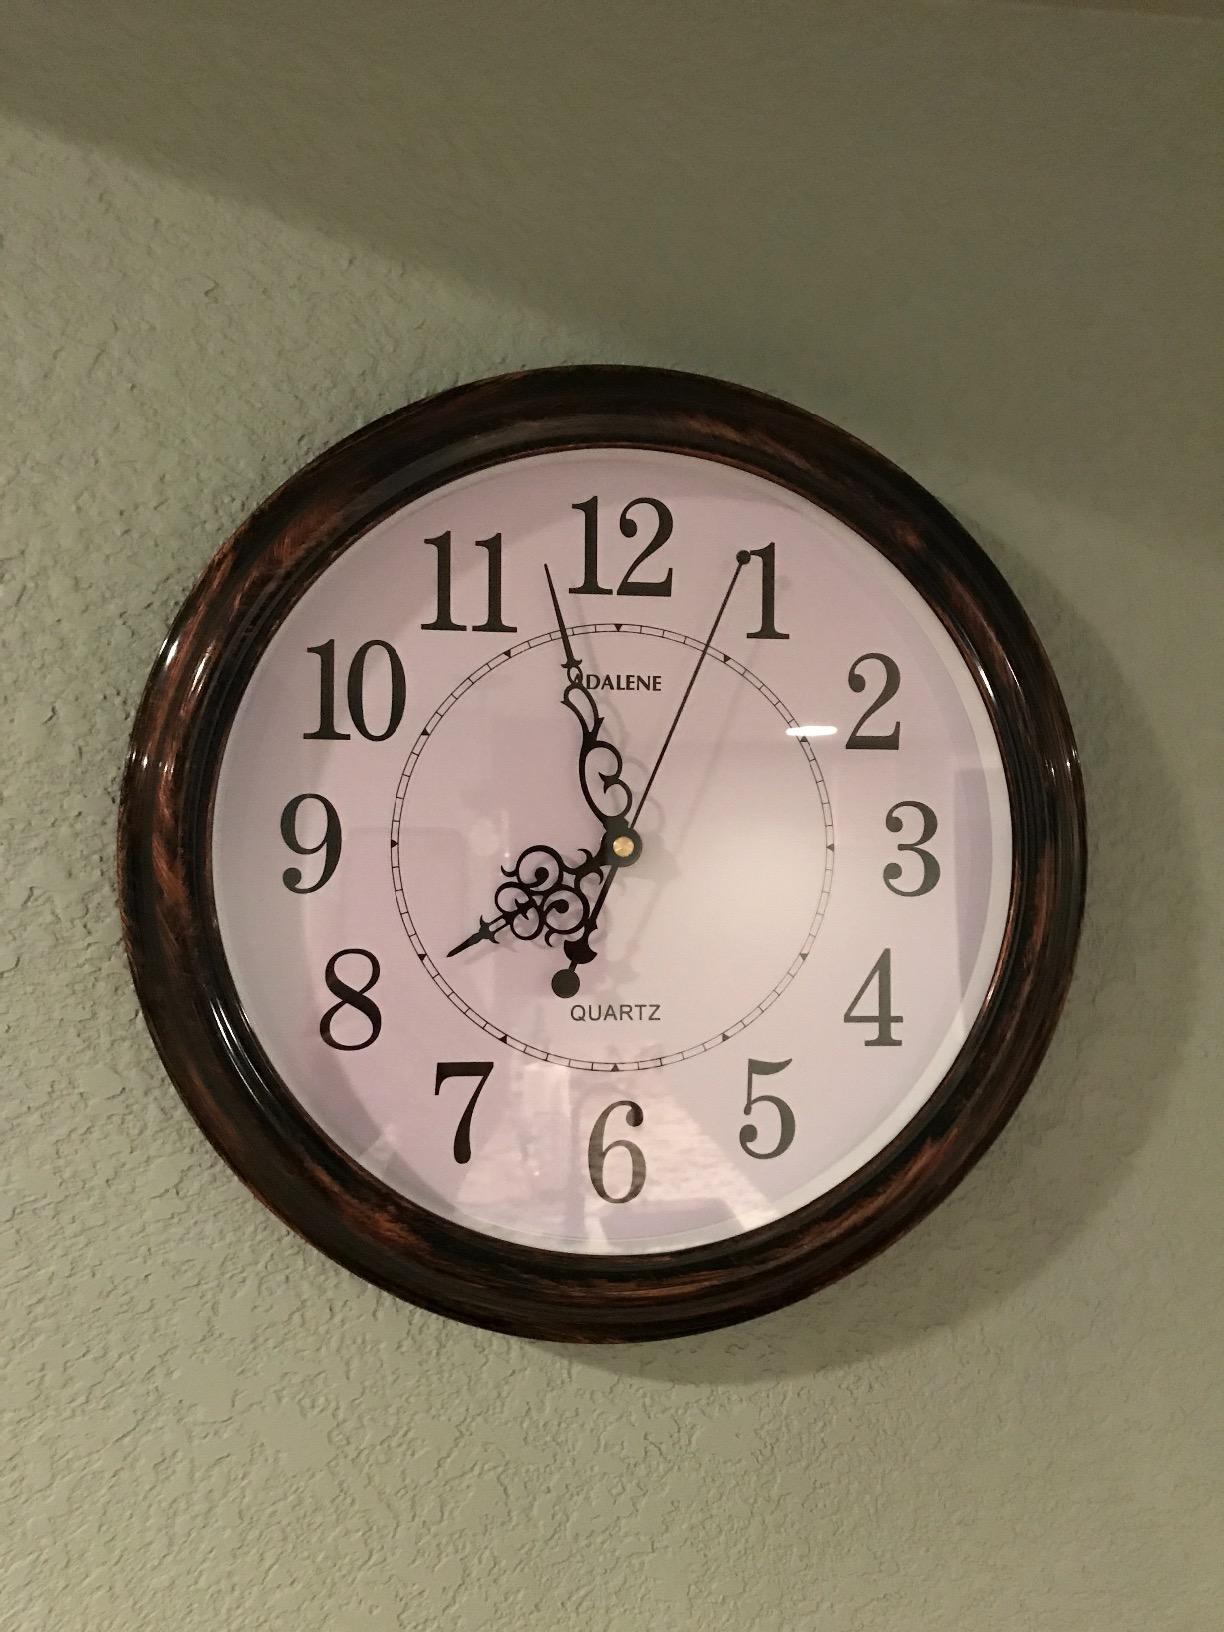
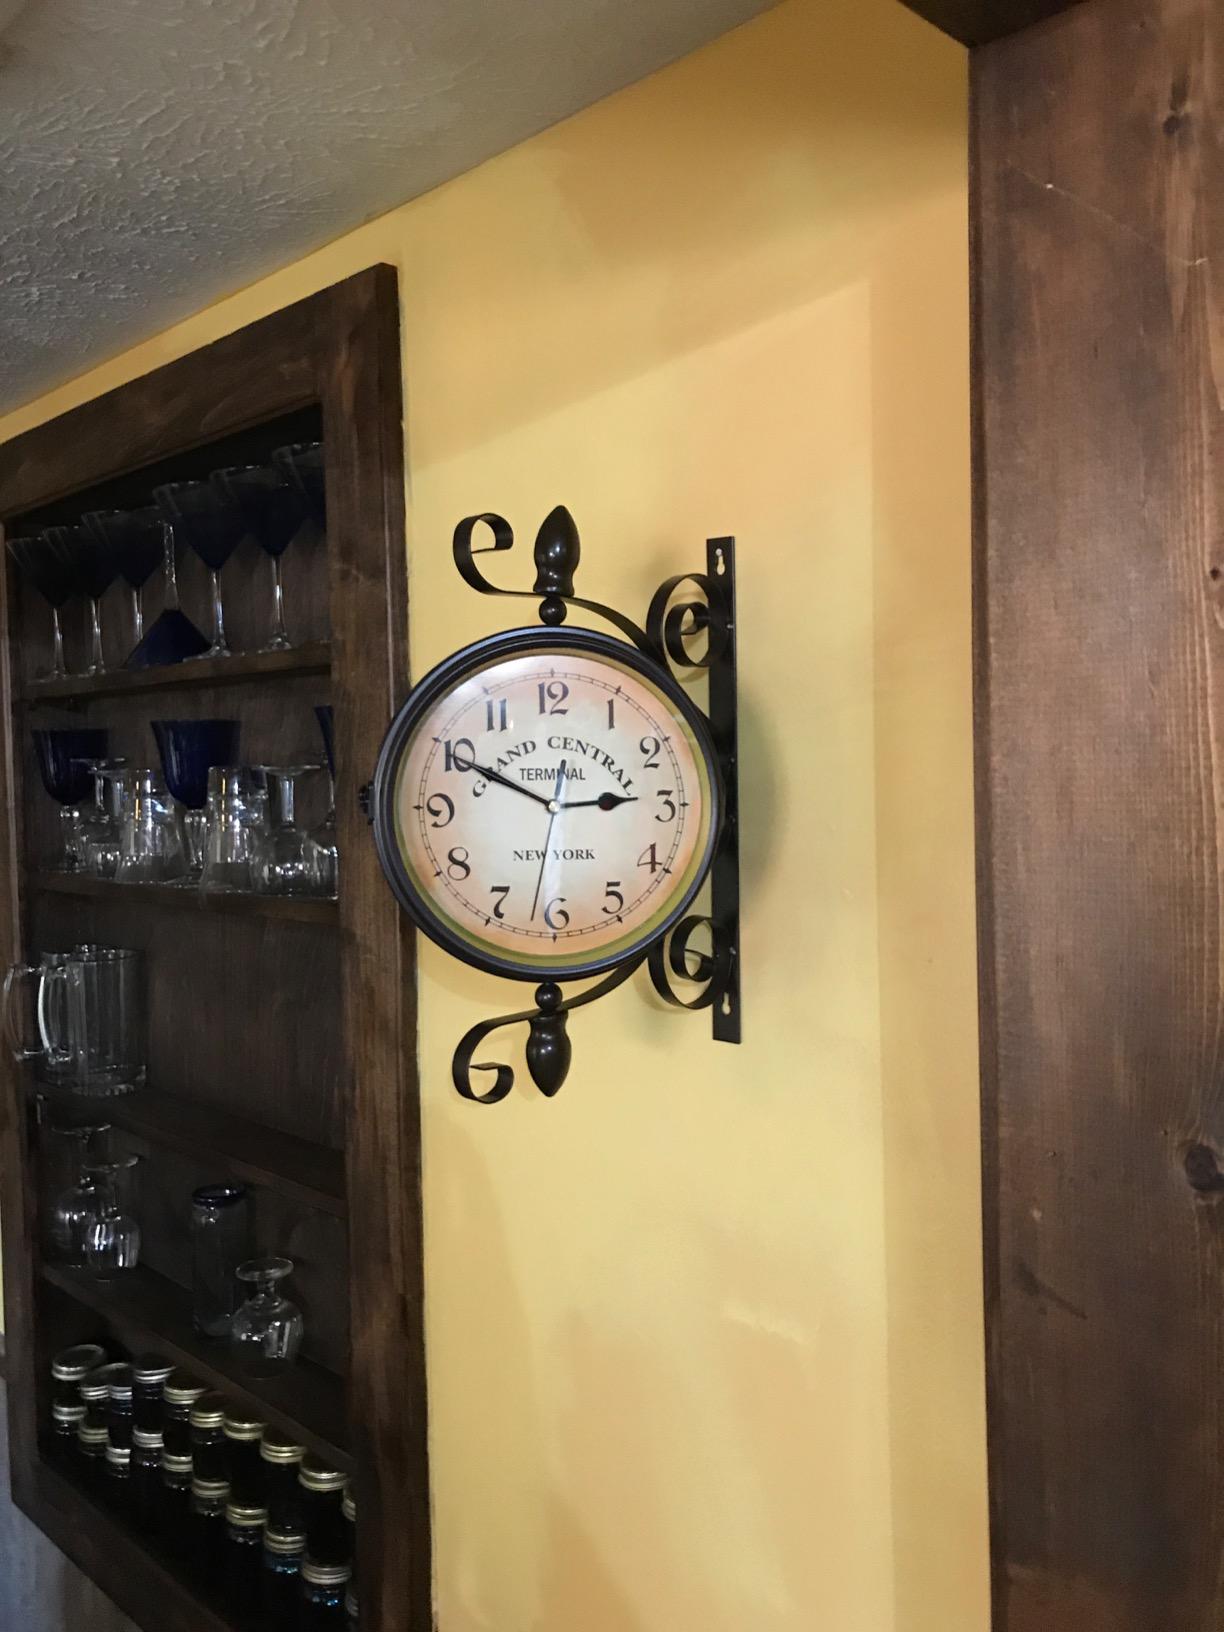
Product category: clock
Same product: no